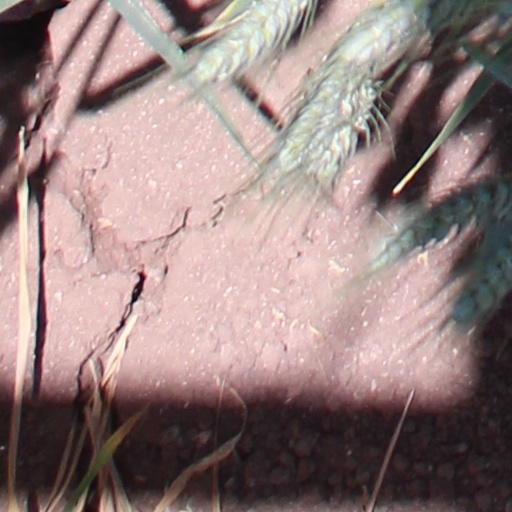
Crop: wheat